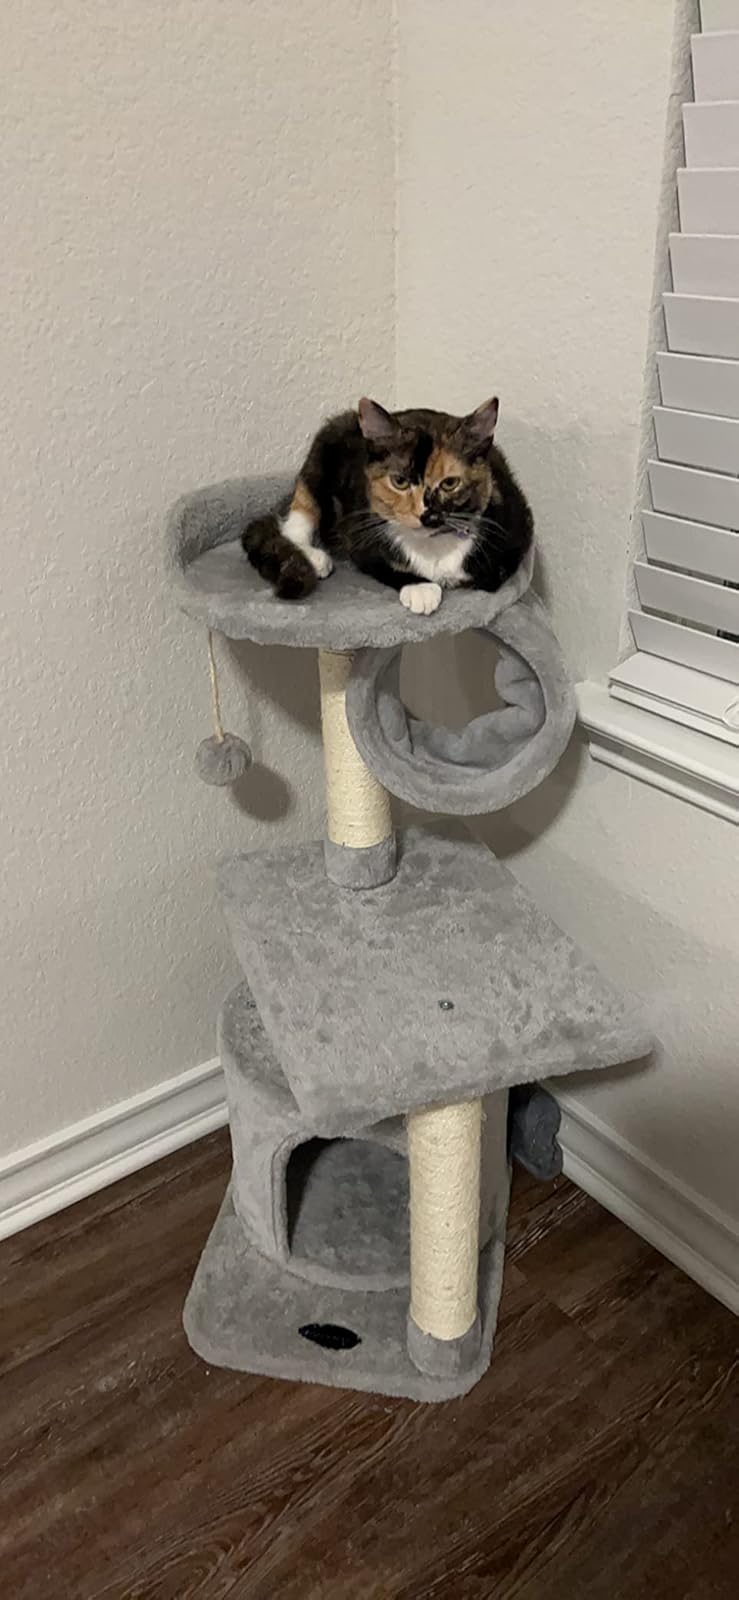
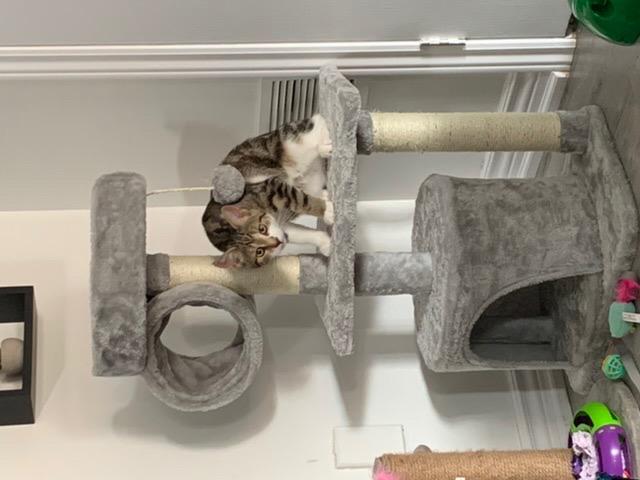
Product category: items_cat tree
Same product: yes